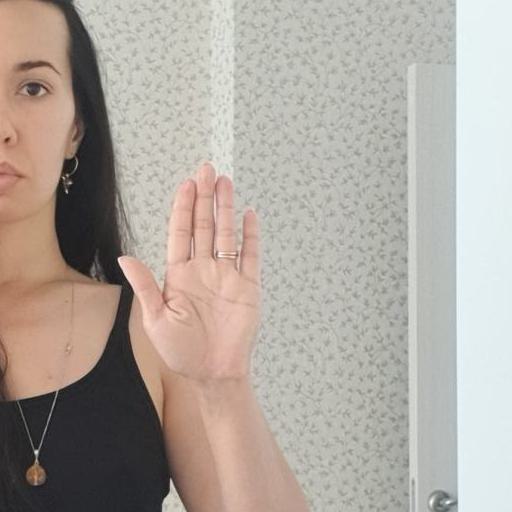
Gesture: stop